Blood (The X-Files)

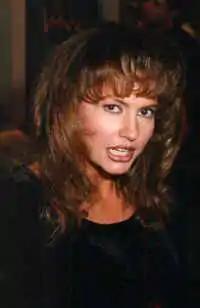

The basic premise for "Blood" evolved from three topics: co-writer Glen Morgan's own hematophobia, the controversy over malathion spraying in Southern California, and a somewhat vague idea that Morgan and his writing partner James Wong had about focusing on postal workers. After series creator Chris Carter expressed his desire to feature a story revolving around digital readouts, Morgan and Wong decided to combine their disparate influences with the digital readout idea, eventually producing a script that turned "new technolog[ies]" (e.g. fax machines and cellular phones") into something "scary."